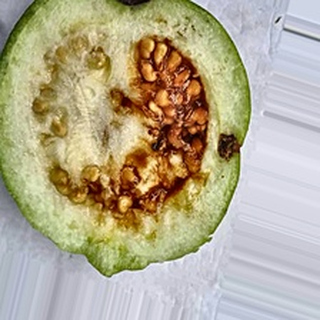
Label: guava_fruit_fly